John Berridge

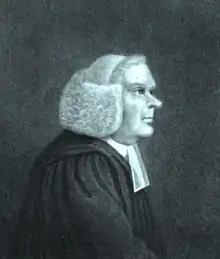
Portrait of Rev. John Berridge

John Berridge (1 March 1716 − 22 January 1793) was an Anglican evangelical revivalist and hymnist. J. C. Ryle wrote that as one of "the English evangelists of the eighteenth century" Berridge was "a mighty instrument for good."